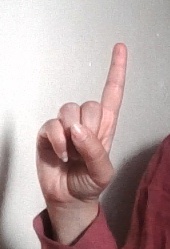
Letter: bb